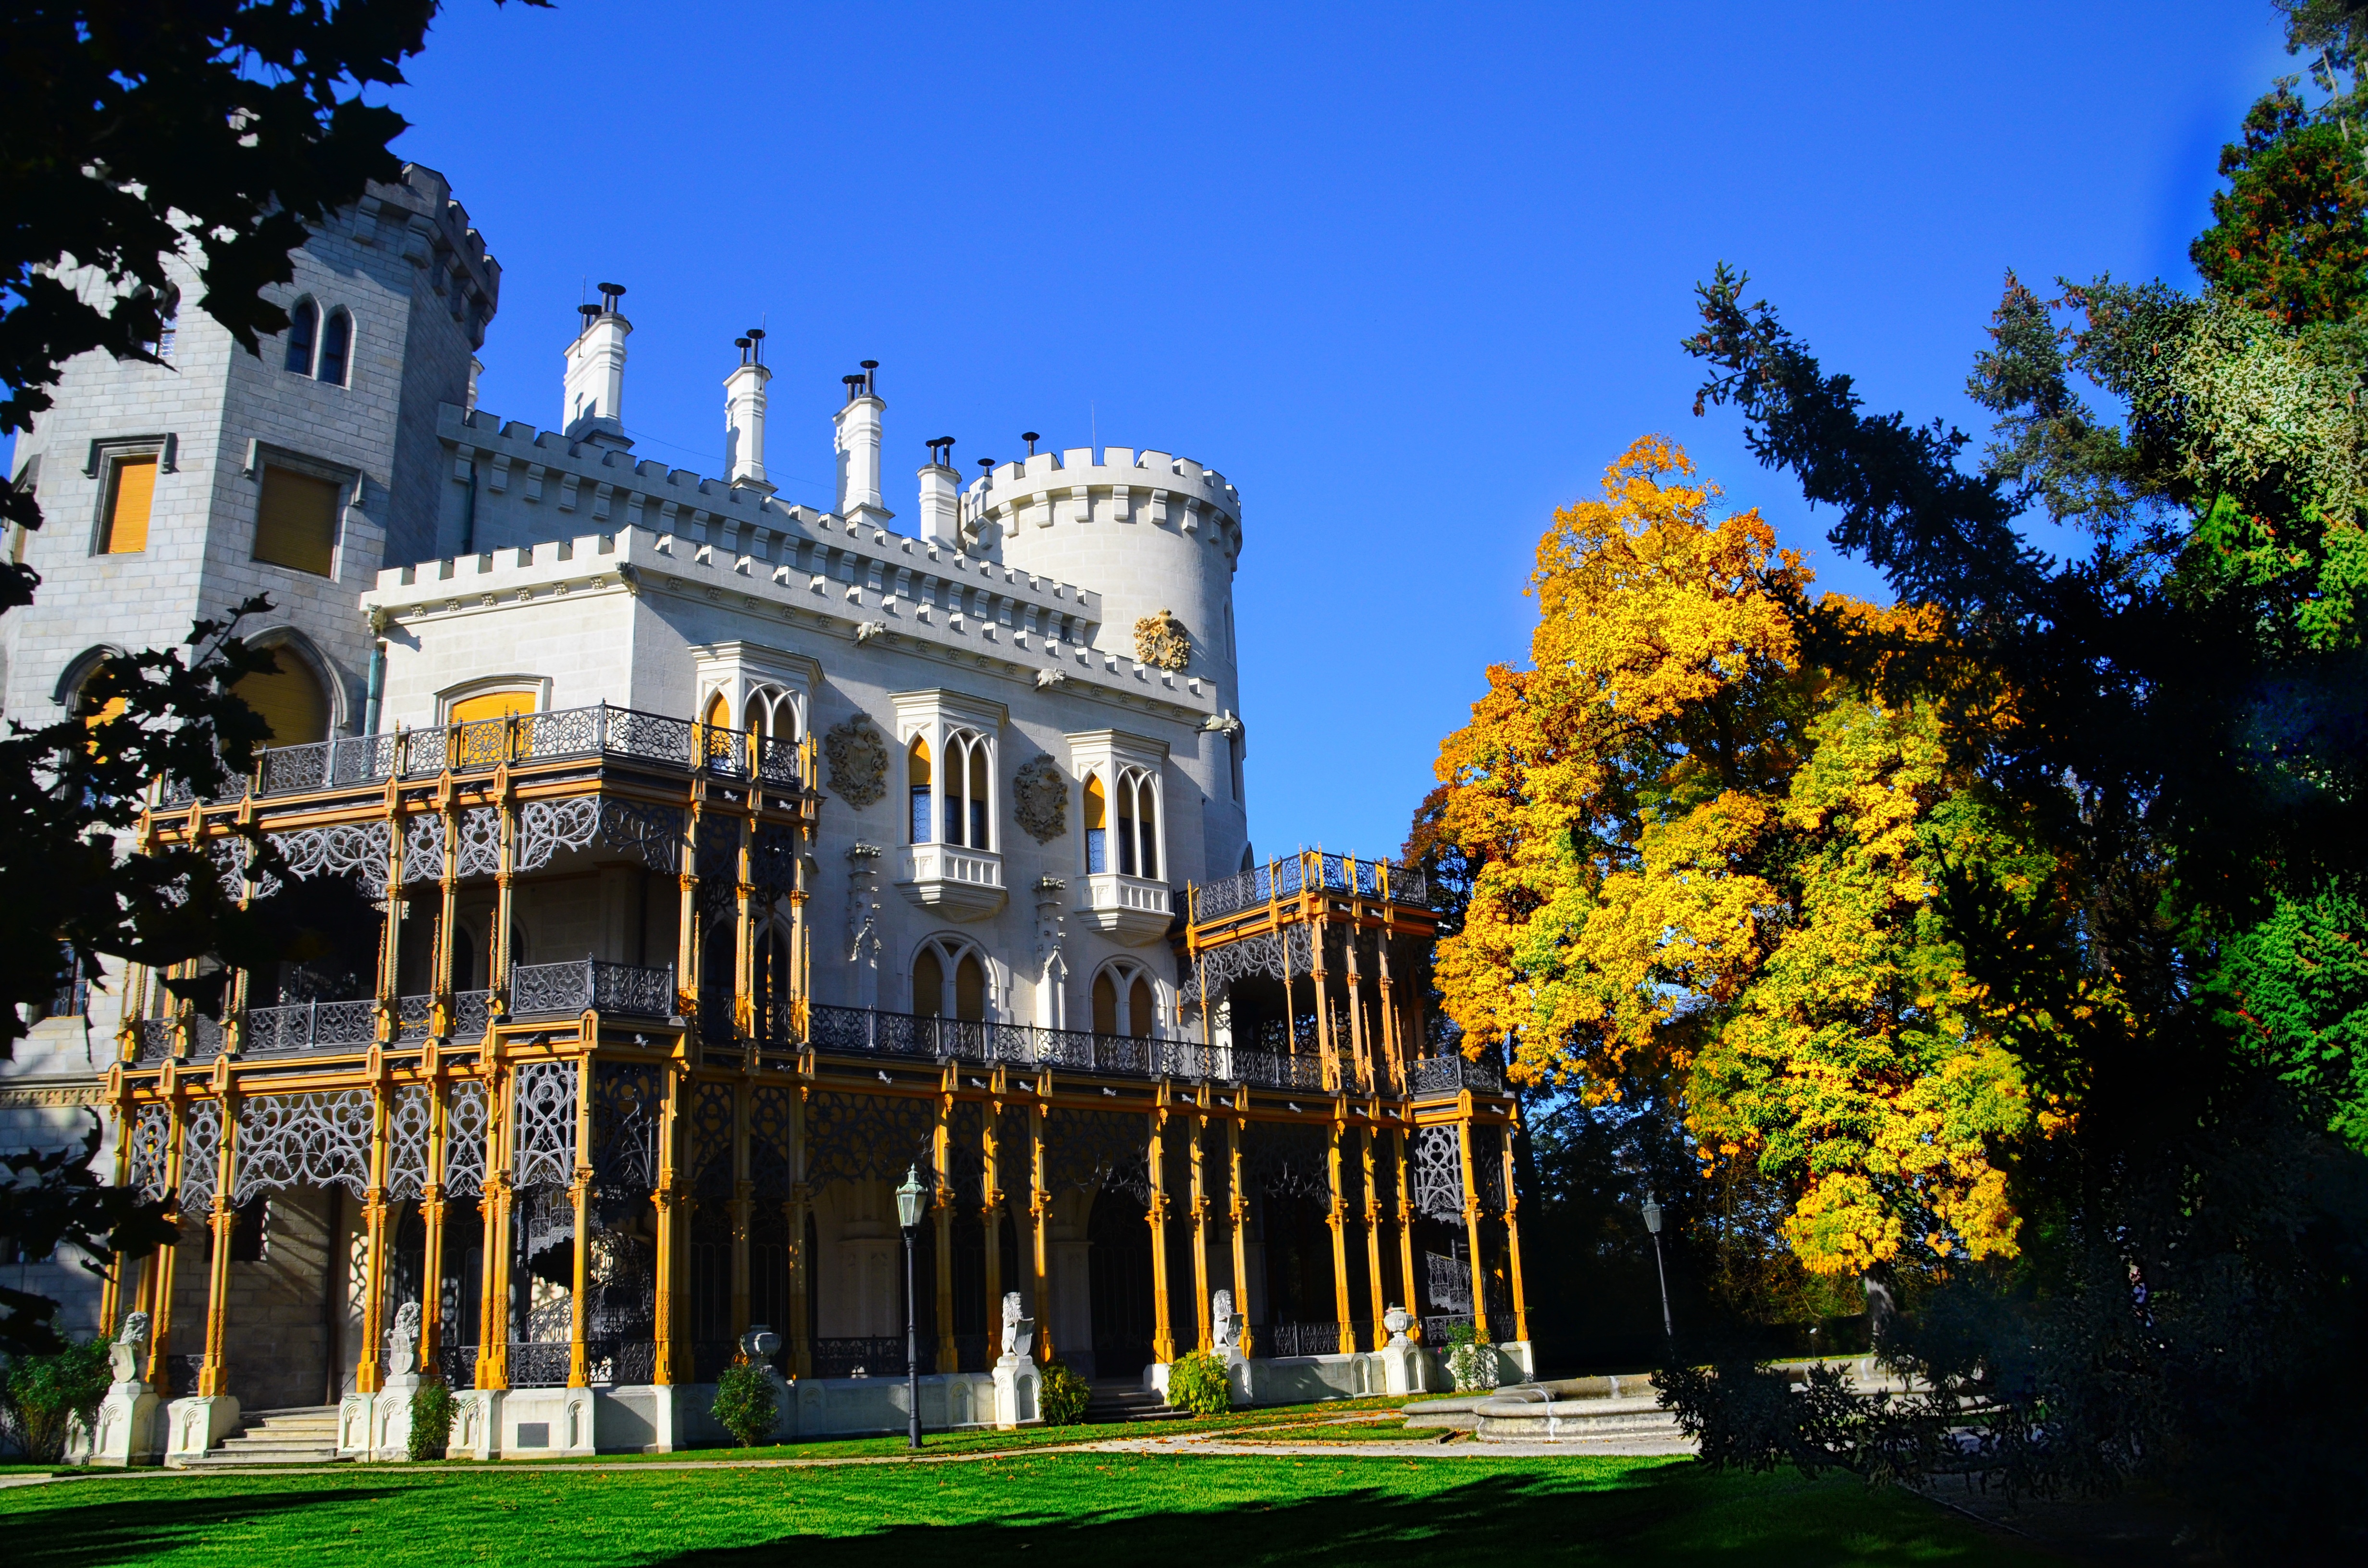
architecture, mansion, house, building, chateau, palace, autumn, park, castle, landmark, facade, tourism, fortress, estate, czech republic, stately home, hluboka nad vltavou